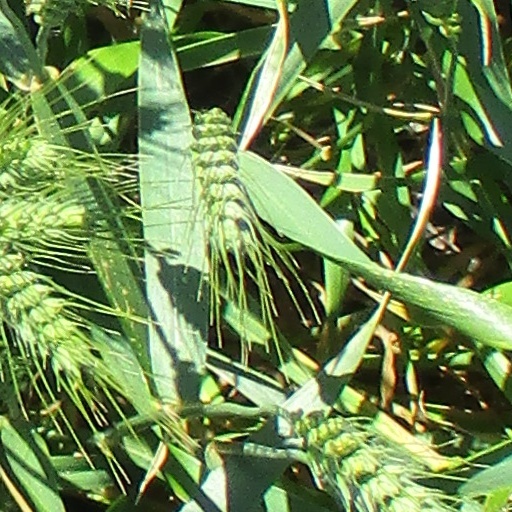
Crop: wheat